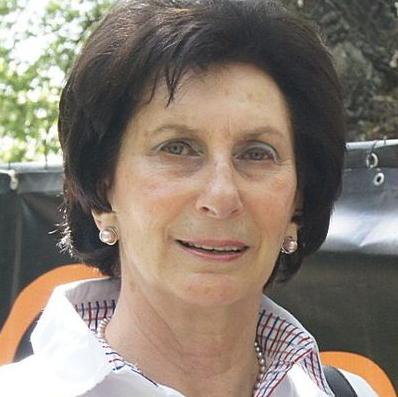
Age: 65